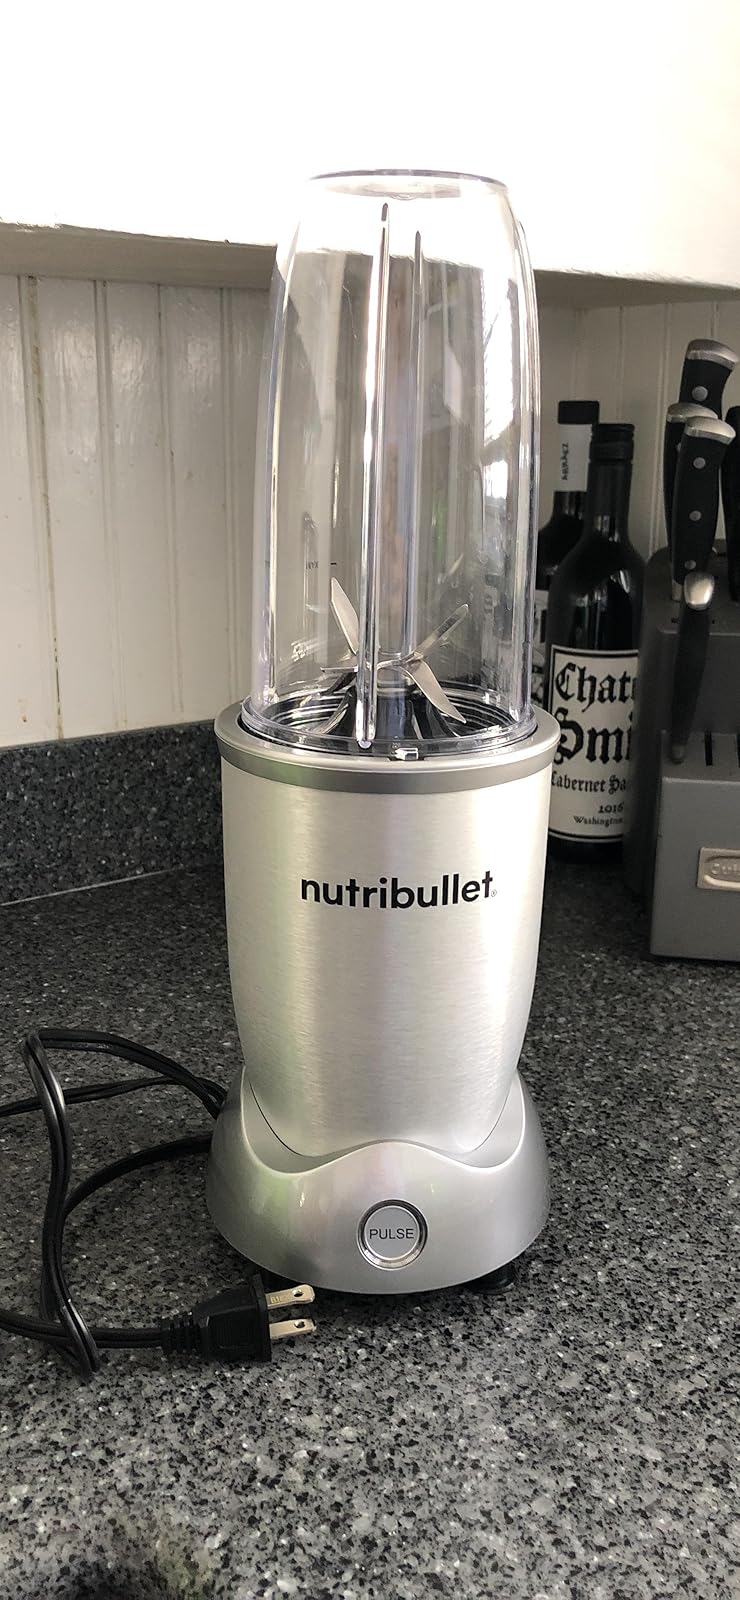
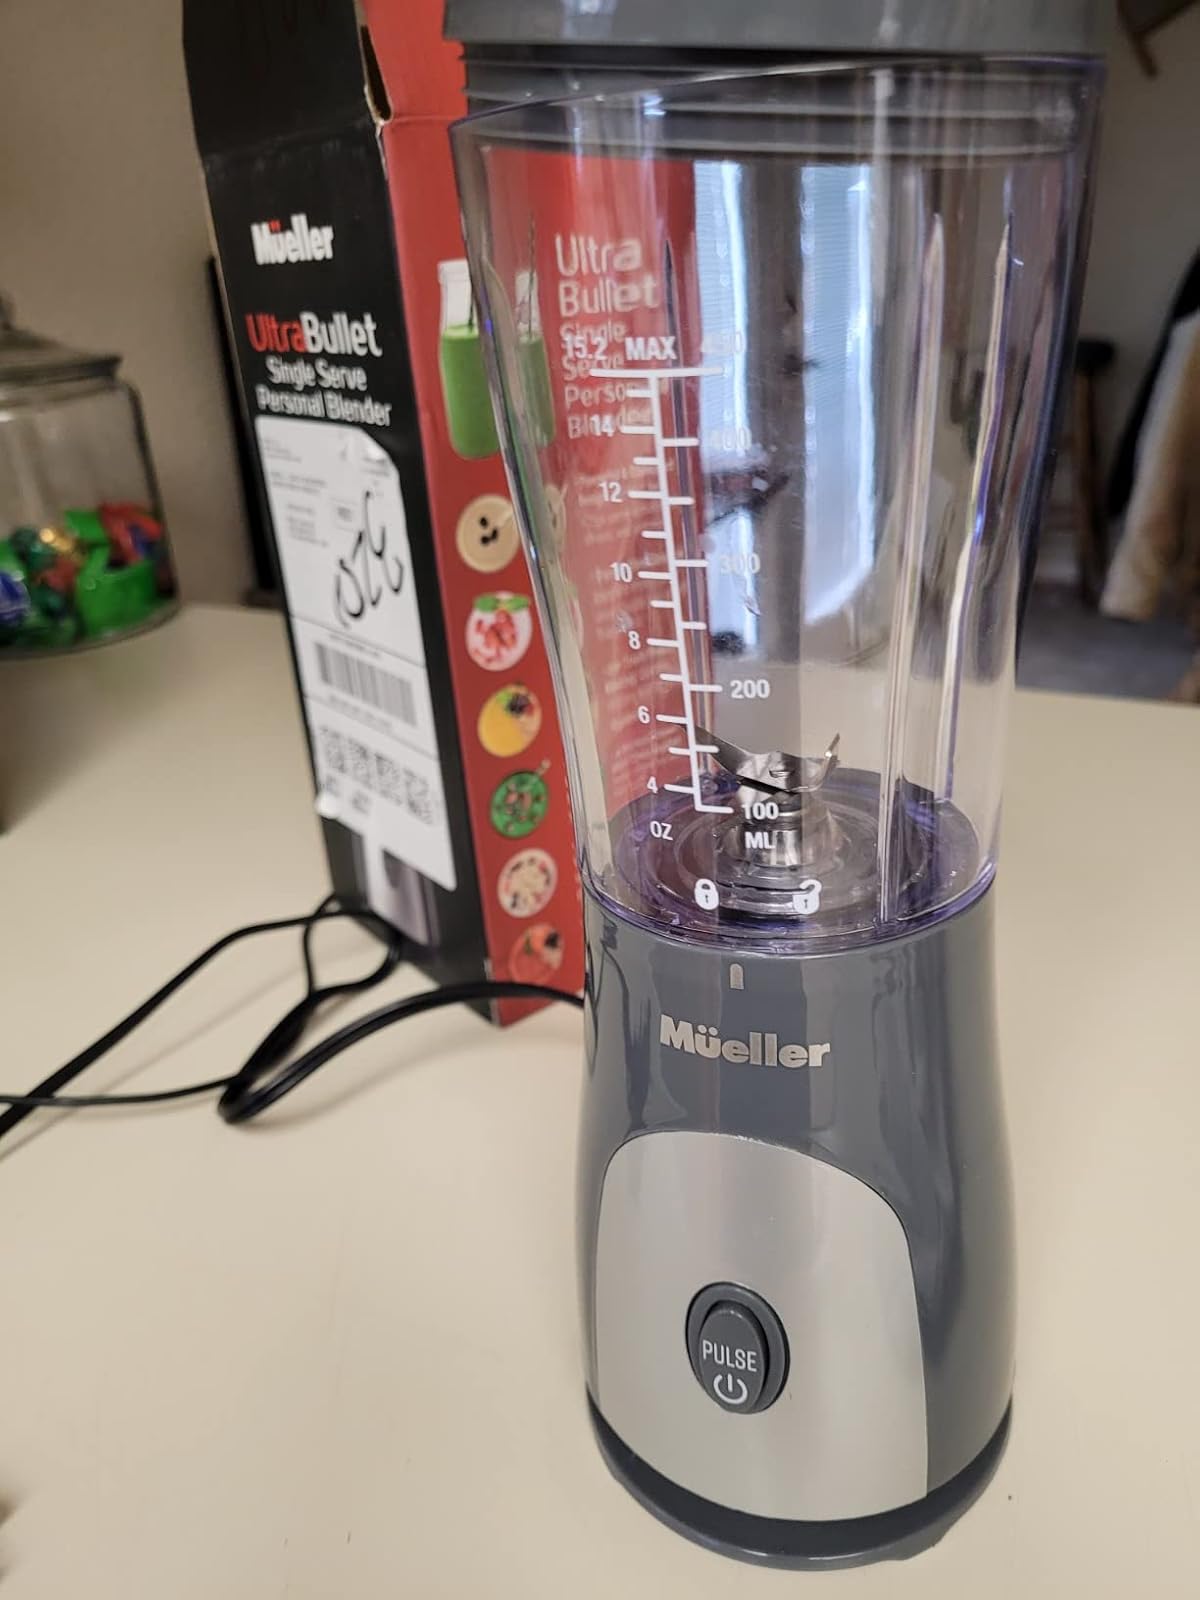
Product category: items_blender
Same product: no